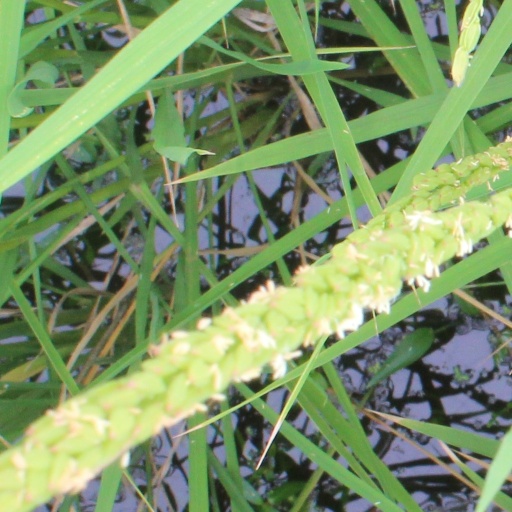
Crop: rice